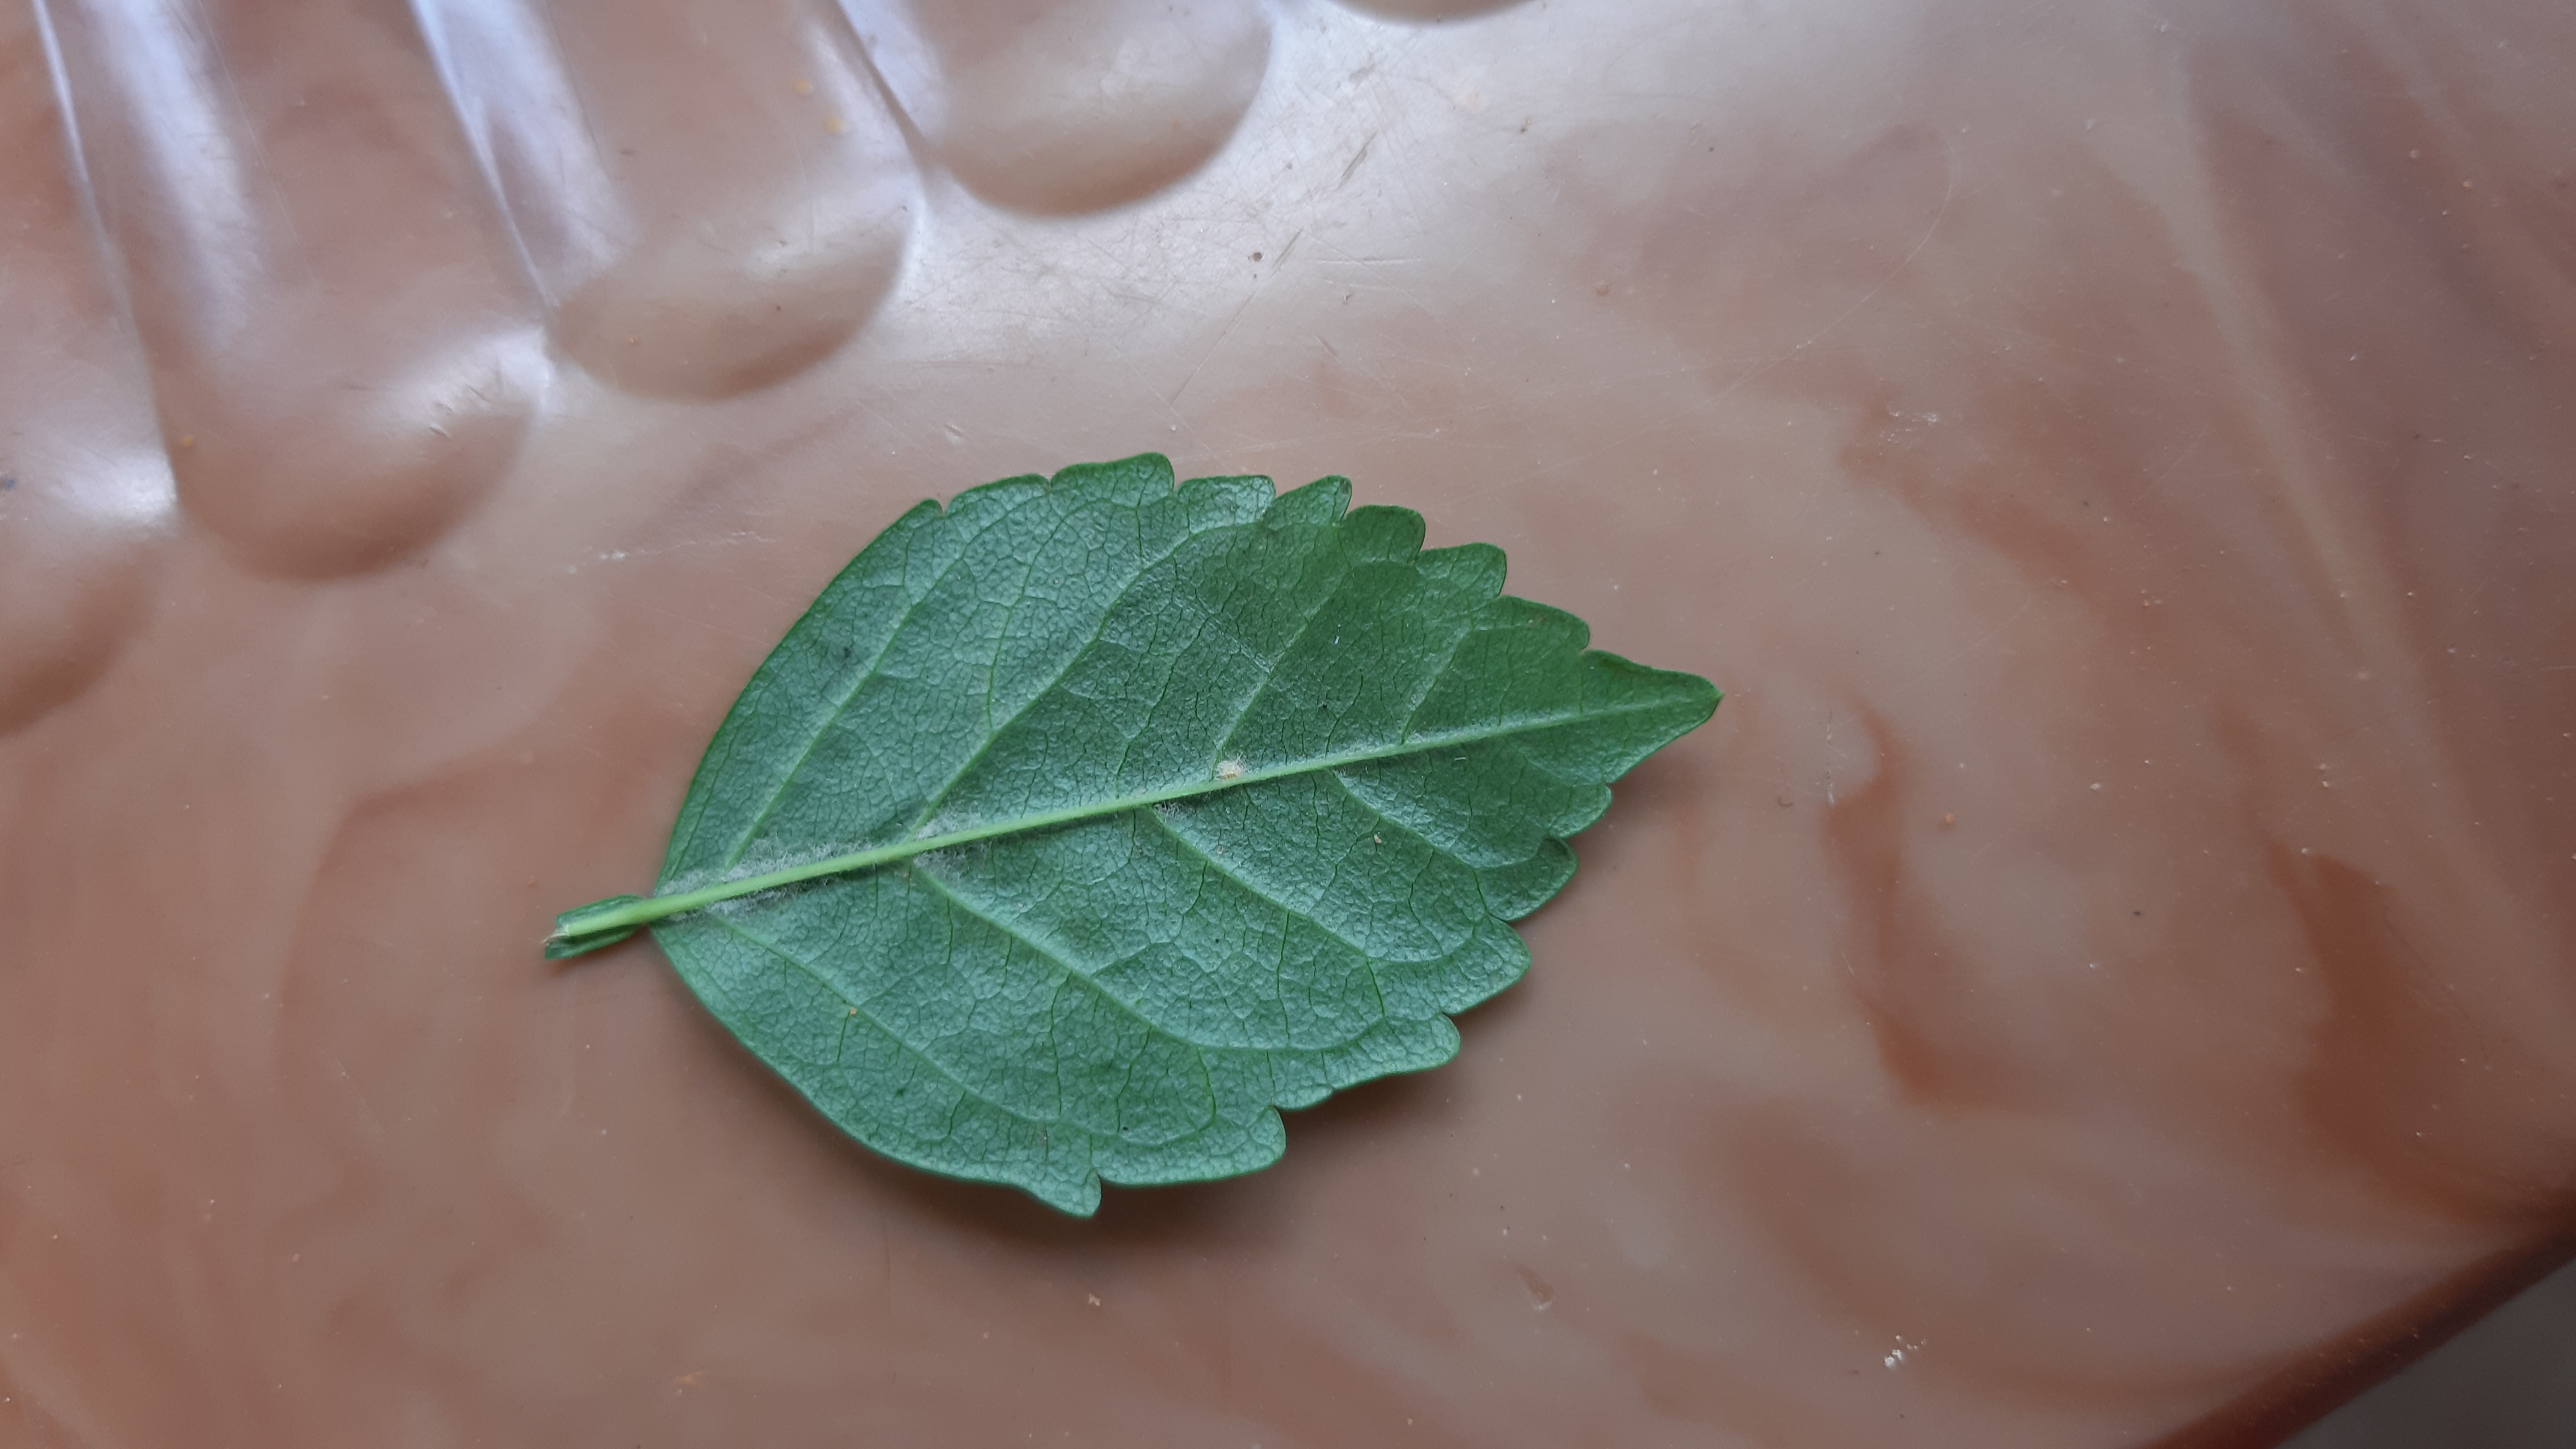
Plant: Tecoma